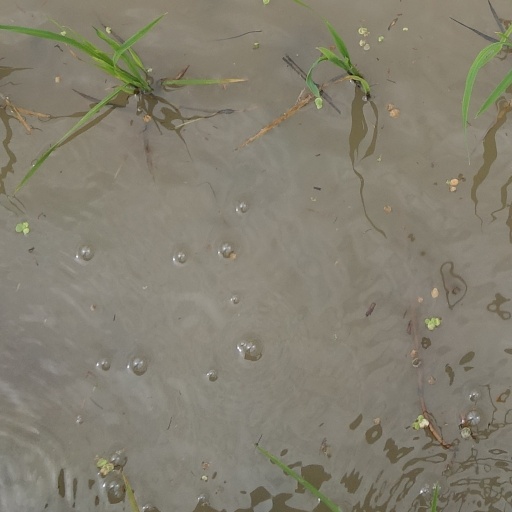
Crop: rice